Charles Pasley

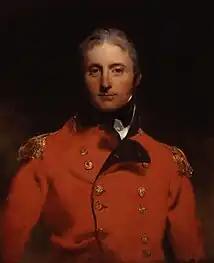
"Portrait of Sir John Moore" by Thomas Lawrence.

He was present in the defence of Gaeta, the Battle of Maida, and the siege of Copenhagen. In 1807, then a captain, he went to the Iberian Peninsula, where his knowledge of the Spanish language led to his employment on the staff of Sir David Baird and Sir John Moore. He took part in the retreat to Corunna and the Walcheren Expedition, and received a severe wound while gallantly leading a storming party at Flushing. During his tedious recovery, he employed himself in learning German.